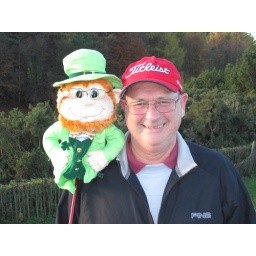
Mick... and some bloke in a red hat